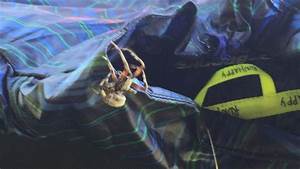
Label: spider